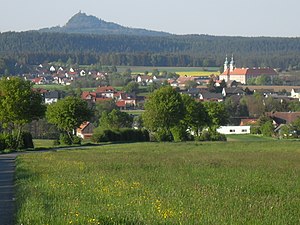
Speinshart
Speinshart med Raucher Kulm i baggrunden
Speinshart er en kommune i Landkreis Neustadt an der Waldnaab i Regierungsbezirk Oberpfalz i den tyske delstat Bayern. Den er en del af Verwaltungsgemeinschaft Eschenbach.